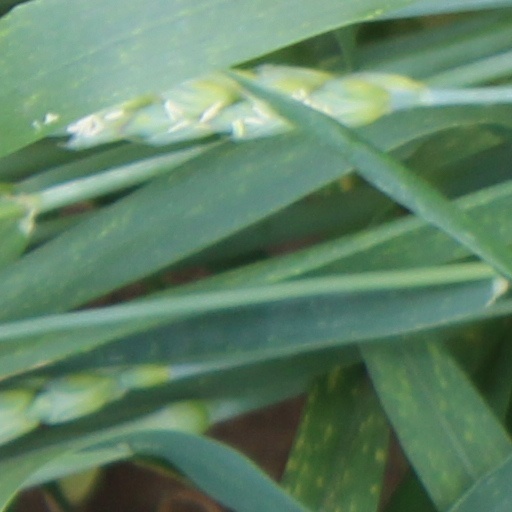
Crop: wheat